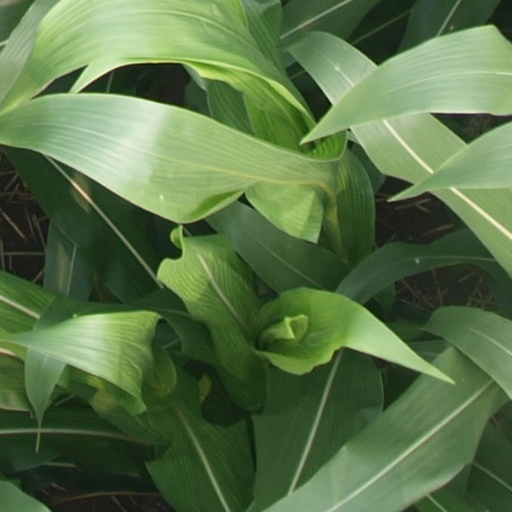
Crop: maize; corn